Francisco I. Madero

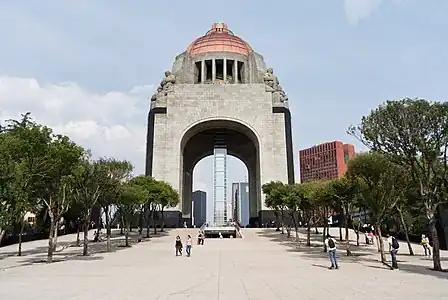

For Mexicans hopeful of positive change with the Madero presidency, his performance in office was not inspiring, but as a martyr to the revolution ousted and murdered by reactionary forces with the aid of the United States ambassador, he became a powerful unifying force. The Governor of Coahuila, Madero's home state, became the leader of the northern revolutionaries opposing the Huerta. Venustiano Carranza had been put in office by Madero. Carranza named the broad-based, anti-Huerta northern coalition the Constitutionalist Army, invoking the Mexican Constitution of 1857 and rule of law that they hoped to restore. In 1915, a Constitutionalist supporter created a chart outlining the political leaders of the time, calling Madero "The Great Democrat, elected president by the unanimous will of the people." But by 1917, when the Constitutionalists had emerged as the winning faction of the revolution, Carranza began reshaping the historical narrative of the revolution that excluded Madero entirely. For Carranza, the revolution had three periods, with the start date being the armed struggle against Huerta, led by himself. After three years as constitutional president, Carranza himself was ousted and killed in a 1920 coup by Sonoran revolutionary generals, Álvaro Obregón, Plutarco Elías Calles, and Adolfo de la Huerta. Madero's status as a hero of the revolution was restored by the Sonoran dynasty, which deliberately constructed a narrative of historical memory that endures. 20 November, the day that Madero set in the Plan of San Luis Potosí for the rebellion against Porfirio Díaz, became a national day of celebration.